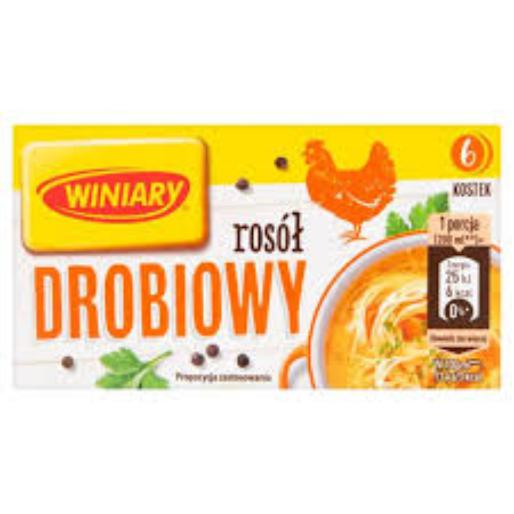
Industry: Food